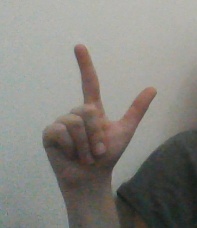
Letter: laam